Clothing in the ancient world

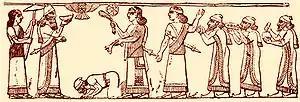
In a rare depiction of Israelite clothing, King Jehu, or possibly his ambassador, kneels at the feet of Shalmaneser III on the Black Obelisk.

In Minoan culture the loincloth was worn by both men and women. They are often illustrated in statuettes with a large dagger fixed at the belt. In contrast to Minoan males, females would wear less jewelry, though elaborate hairstyles were equally common.